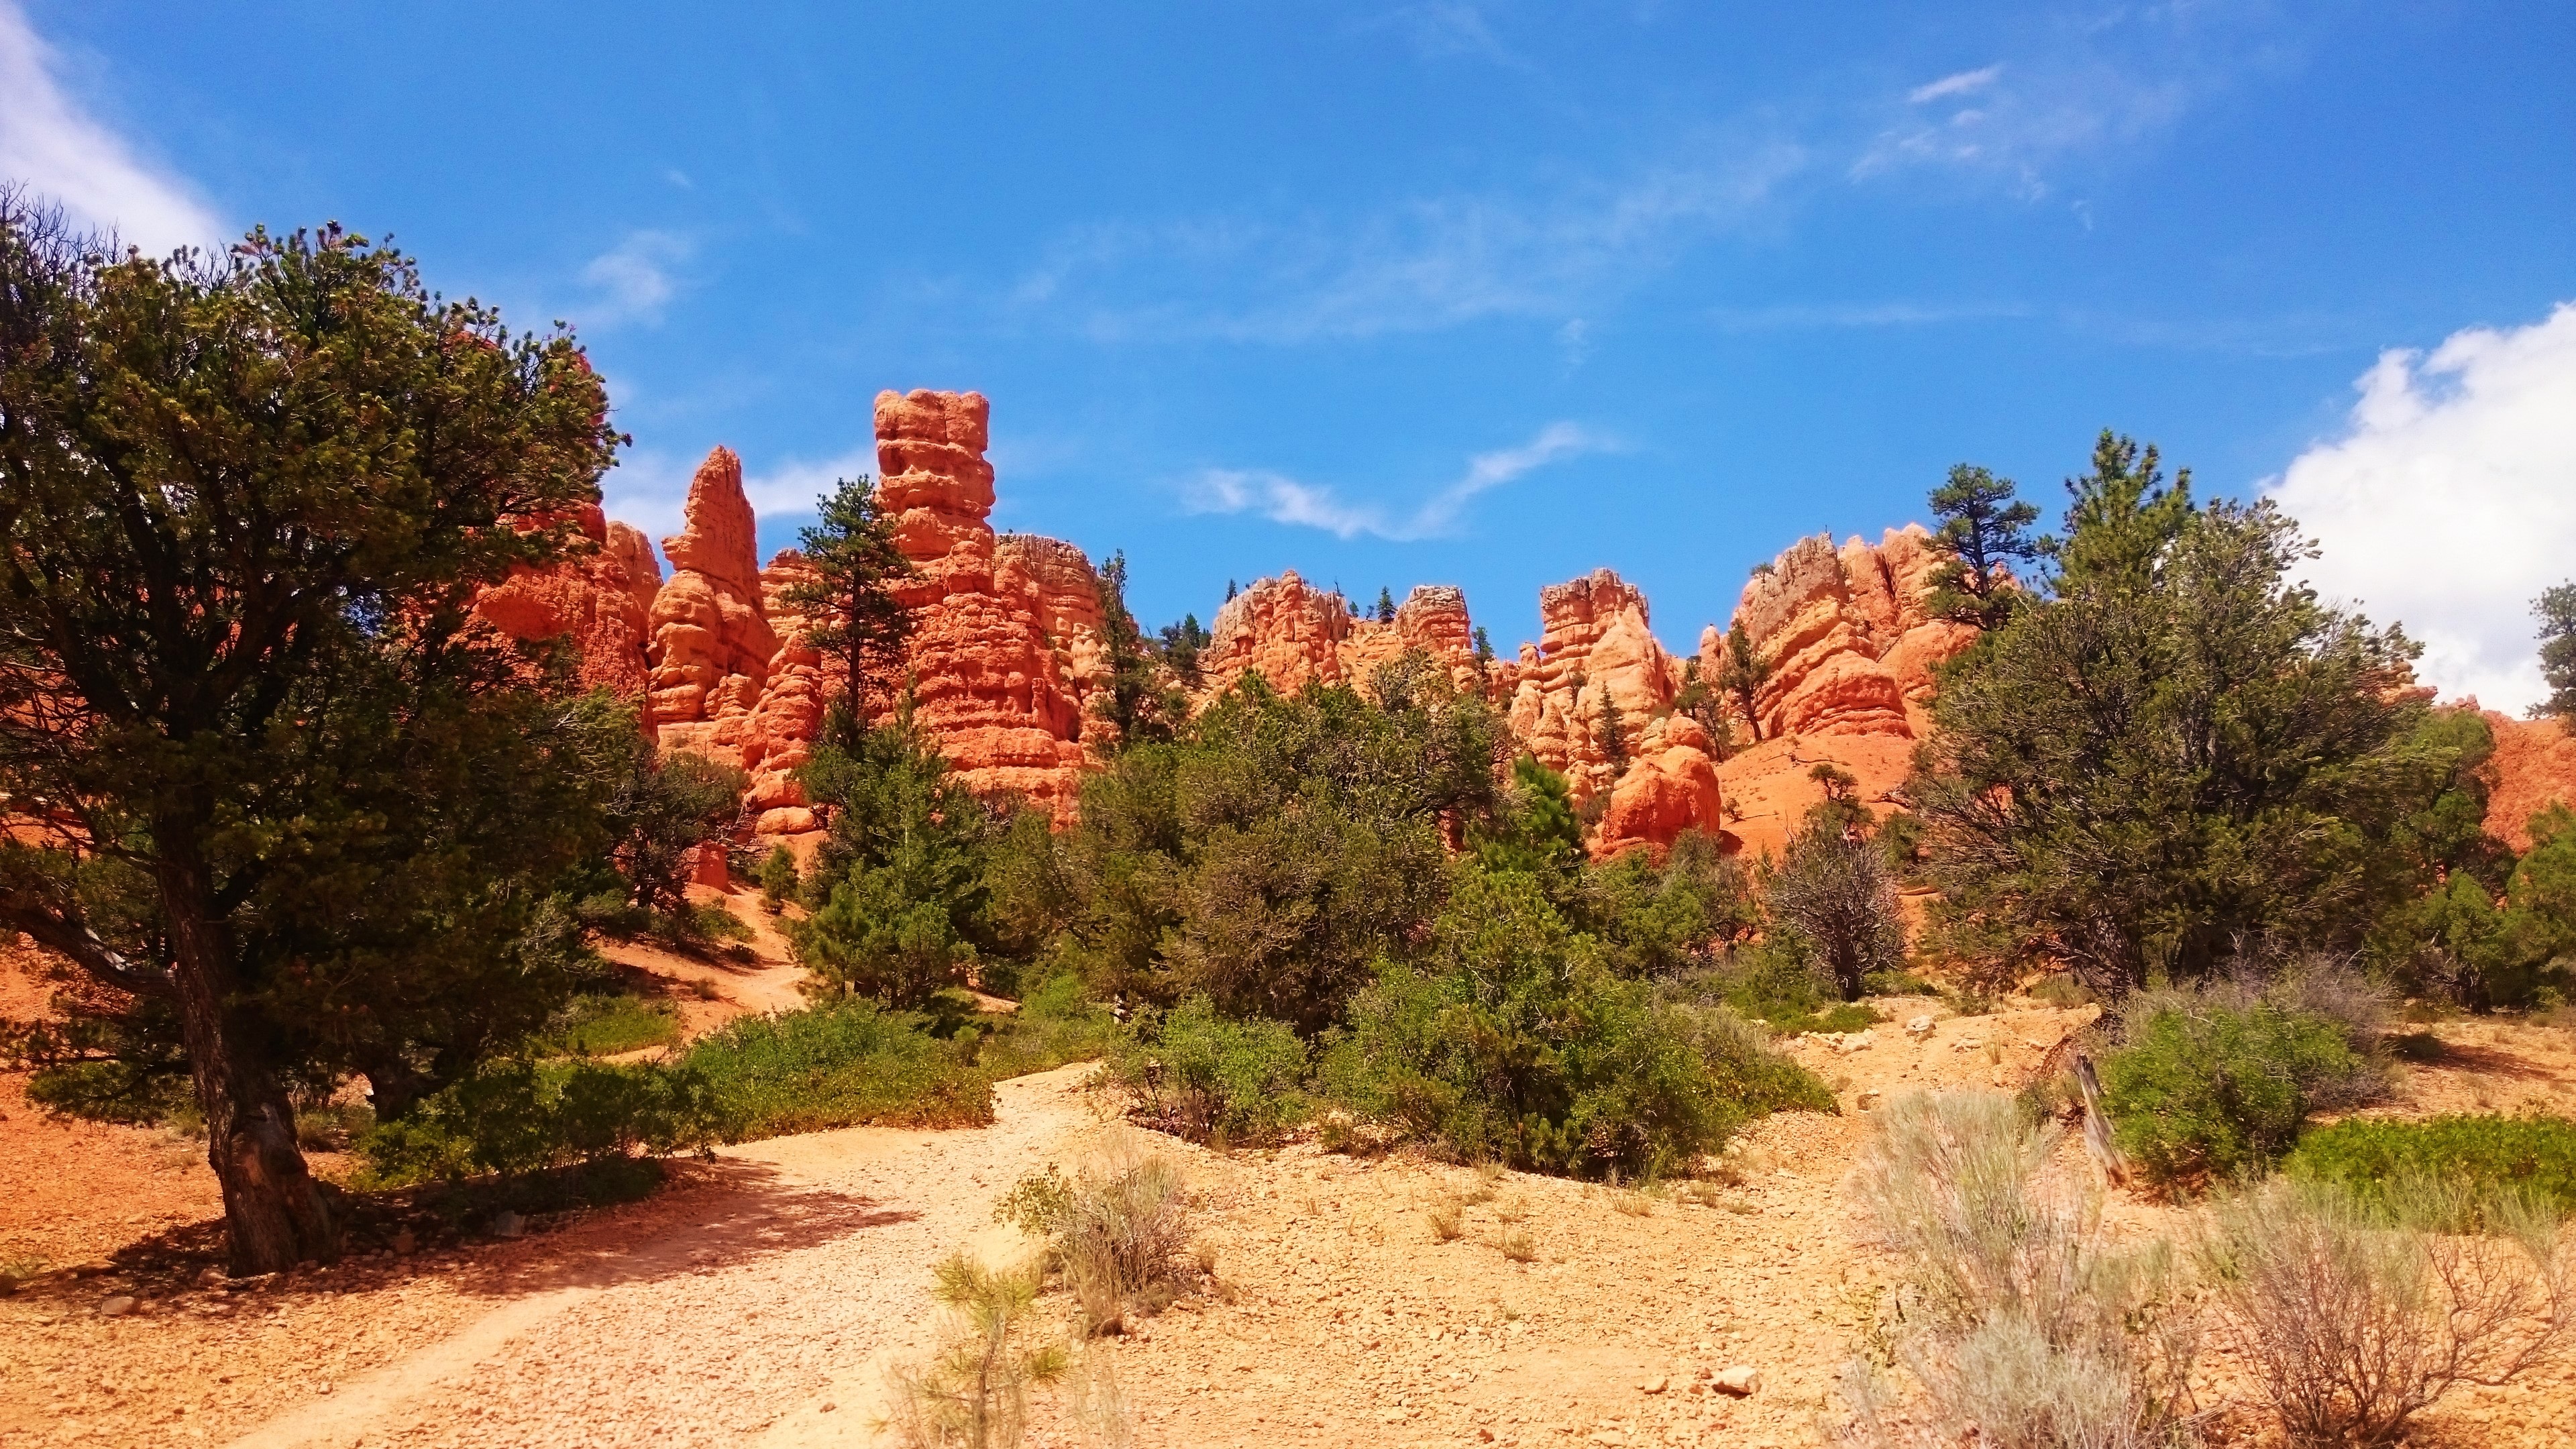
landscape, tree, wilderness, mountain, sky, sun, trail, warm, desert, valley, panorama, autumn, park, canyon, plateau, ecosystem, natural environment